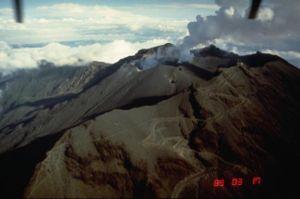
Le Galeras, également appelé La Galera ou encore Volcan de Pasto, est un volcan de 4 276 mètres d'altitude de Colombie situé dans le département de Nariño, à l'ouest de sa capitale San Juan de Pasto